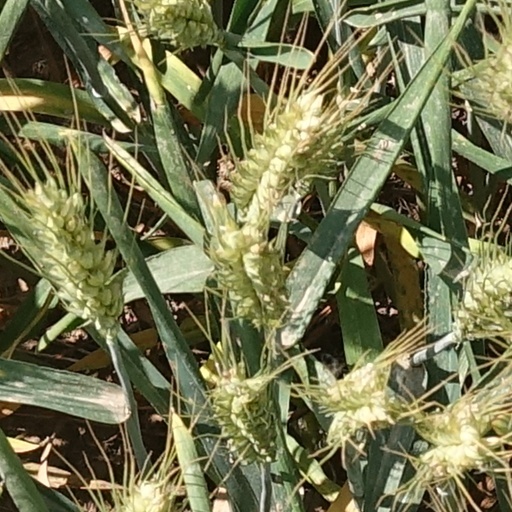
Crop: wheat